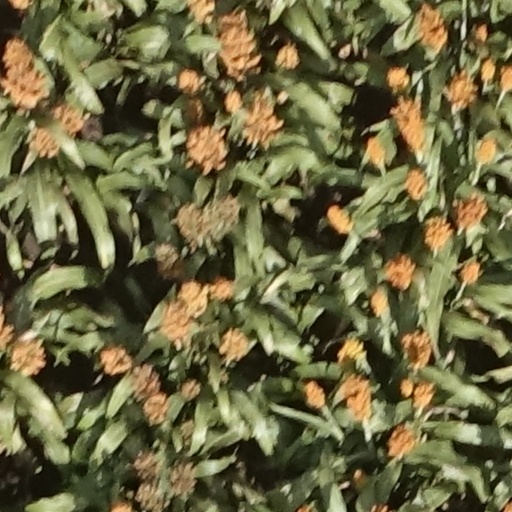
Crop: sorghum